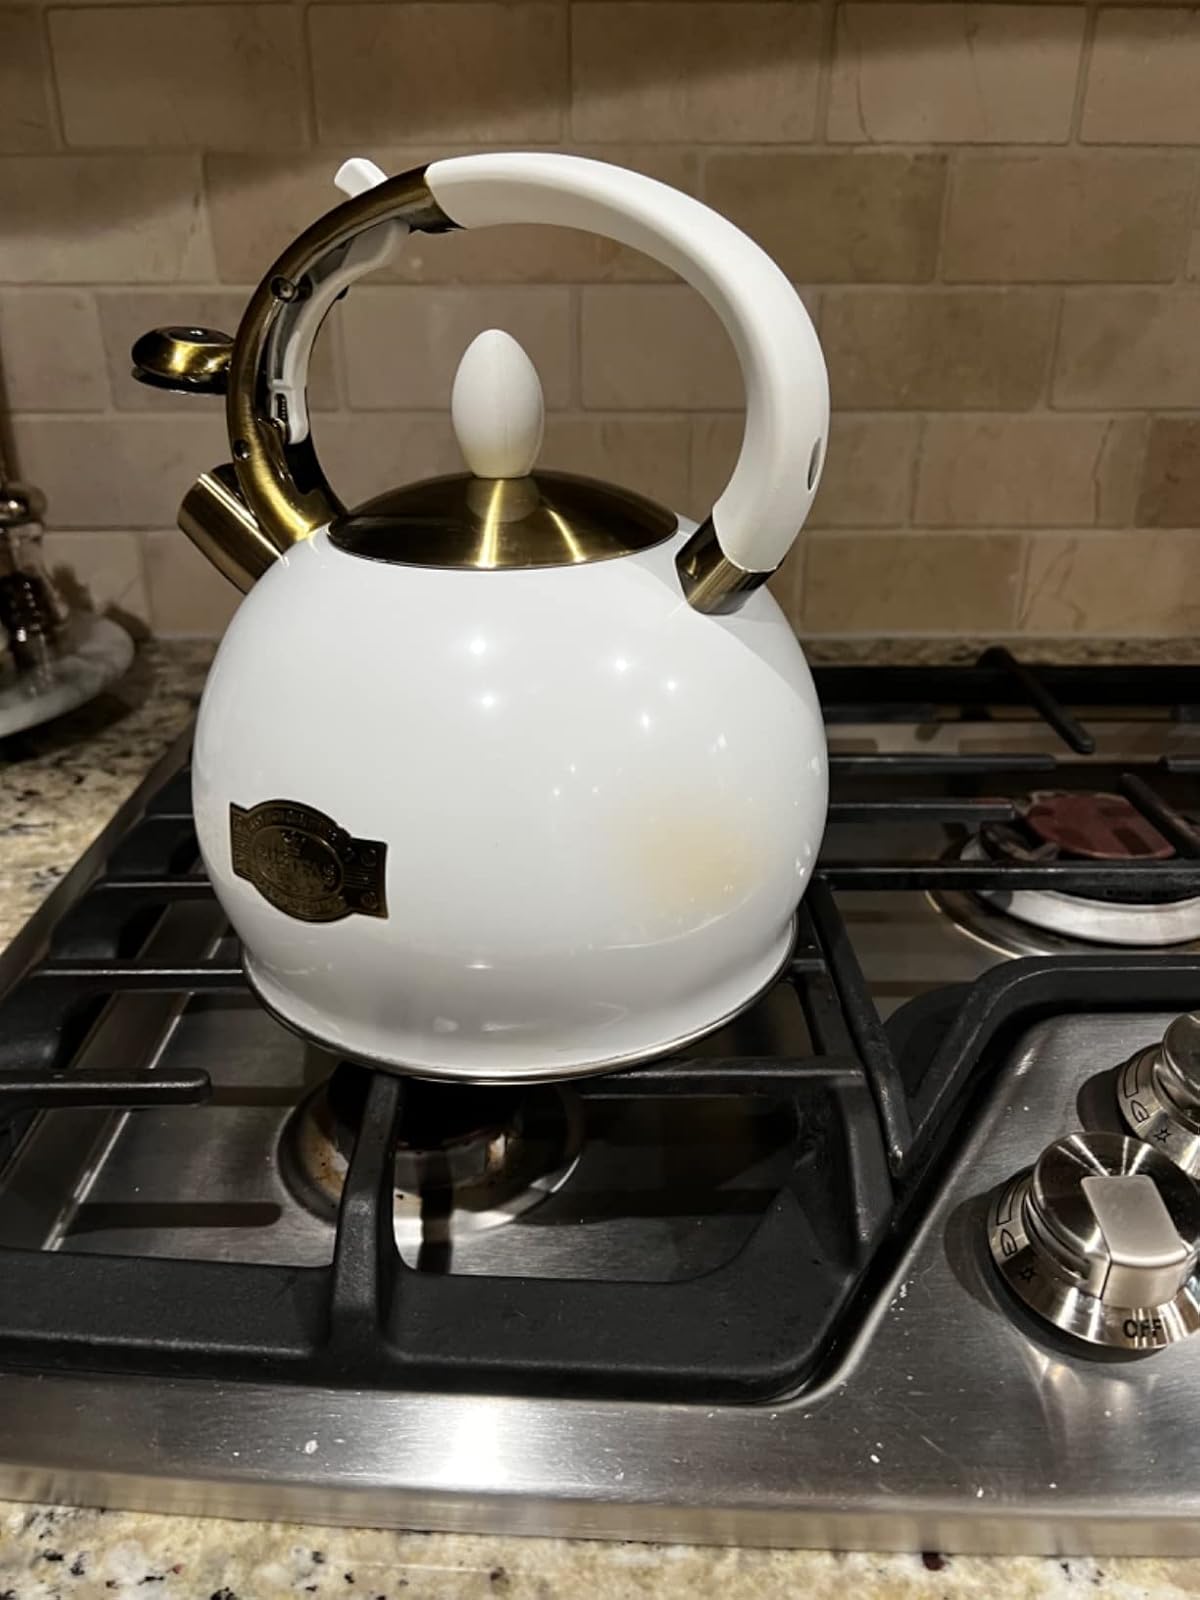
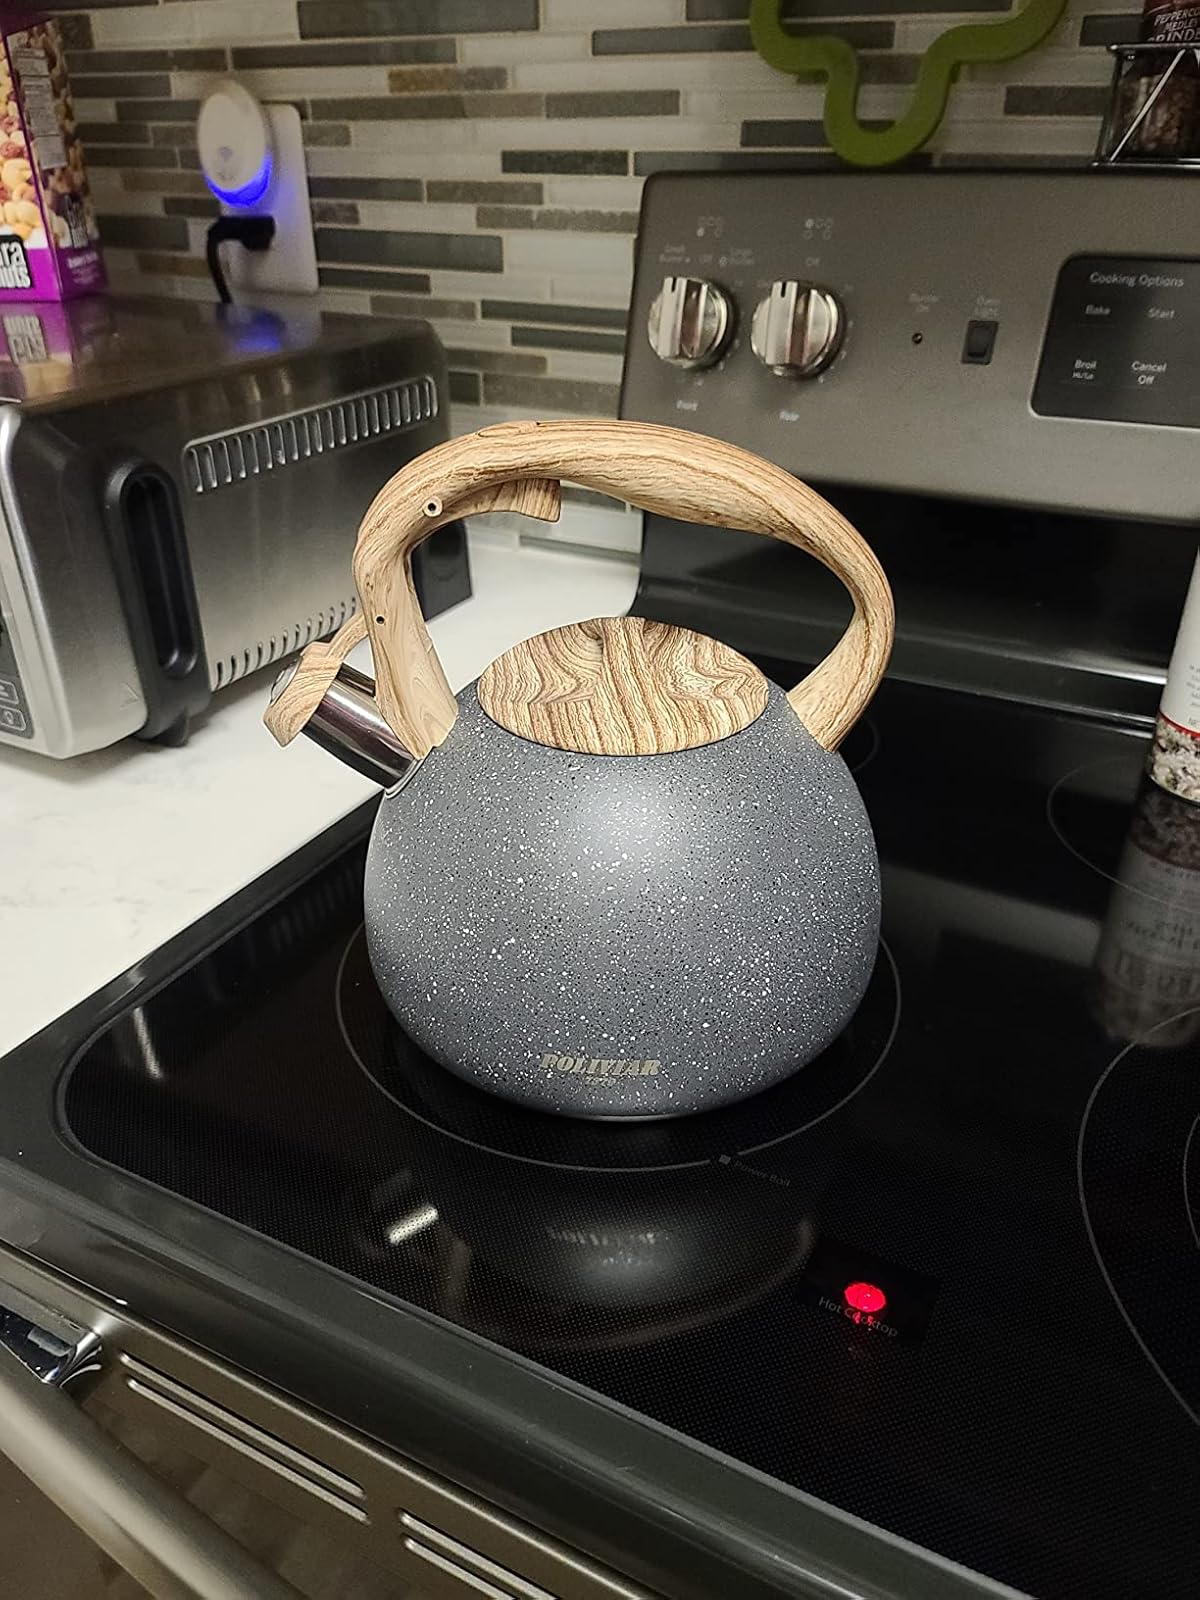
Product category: items_kettle
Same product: no